List of Billboard Adult Contemporary number ones of 2005

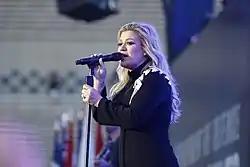
A young woman with long blonde hair wearing a dark coat and singing into a microphone

Adult Contemporary is a chart published by "Billboard" ranking the top-performing songs in the United States in the adult contemporary music (AC) market. In 2005, six different songs topped the chart in 53 issues of the magazine, based on weekly airplay data from radio stations compiled by Nielsen Broadcast Data Systems.